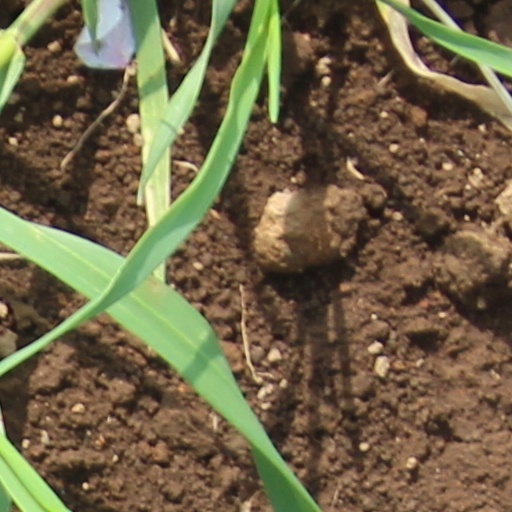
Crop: wheat